Iris wattii

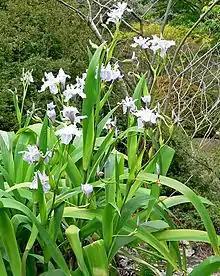
clump of Iris wattii

It is hardy to between USDA Zone 8 and 10.